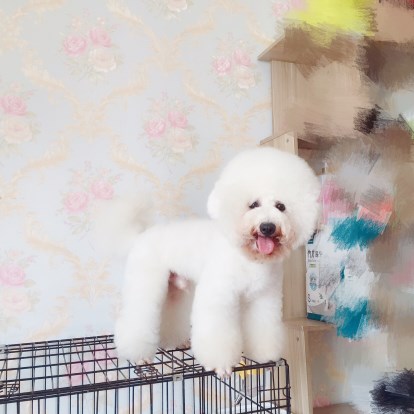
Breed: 3083-n000117-Bichon_Frise